Arata Isozaki

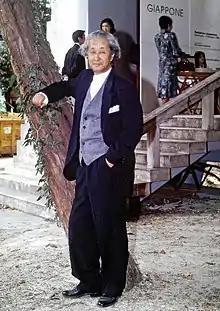
Arata Isozaki in 1996

Arata Isozaki (磯崎 新, "Isozaki Arata"; 23 July 1931 – 28 December 2022) was a Japanese architect, urban designer, and theorist from Ōita. He was awarded the Royal Gold Medal in 1986 and the Pritzker Architecture Prize in 2019. He taught at Columbia University, Harvard University, and Yale University.